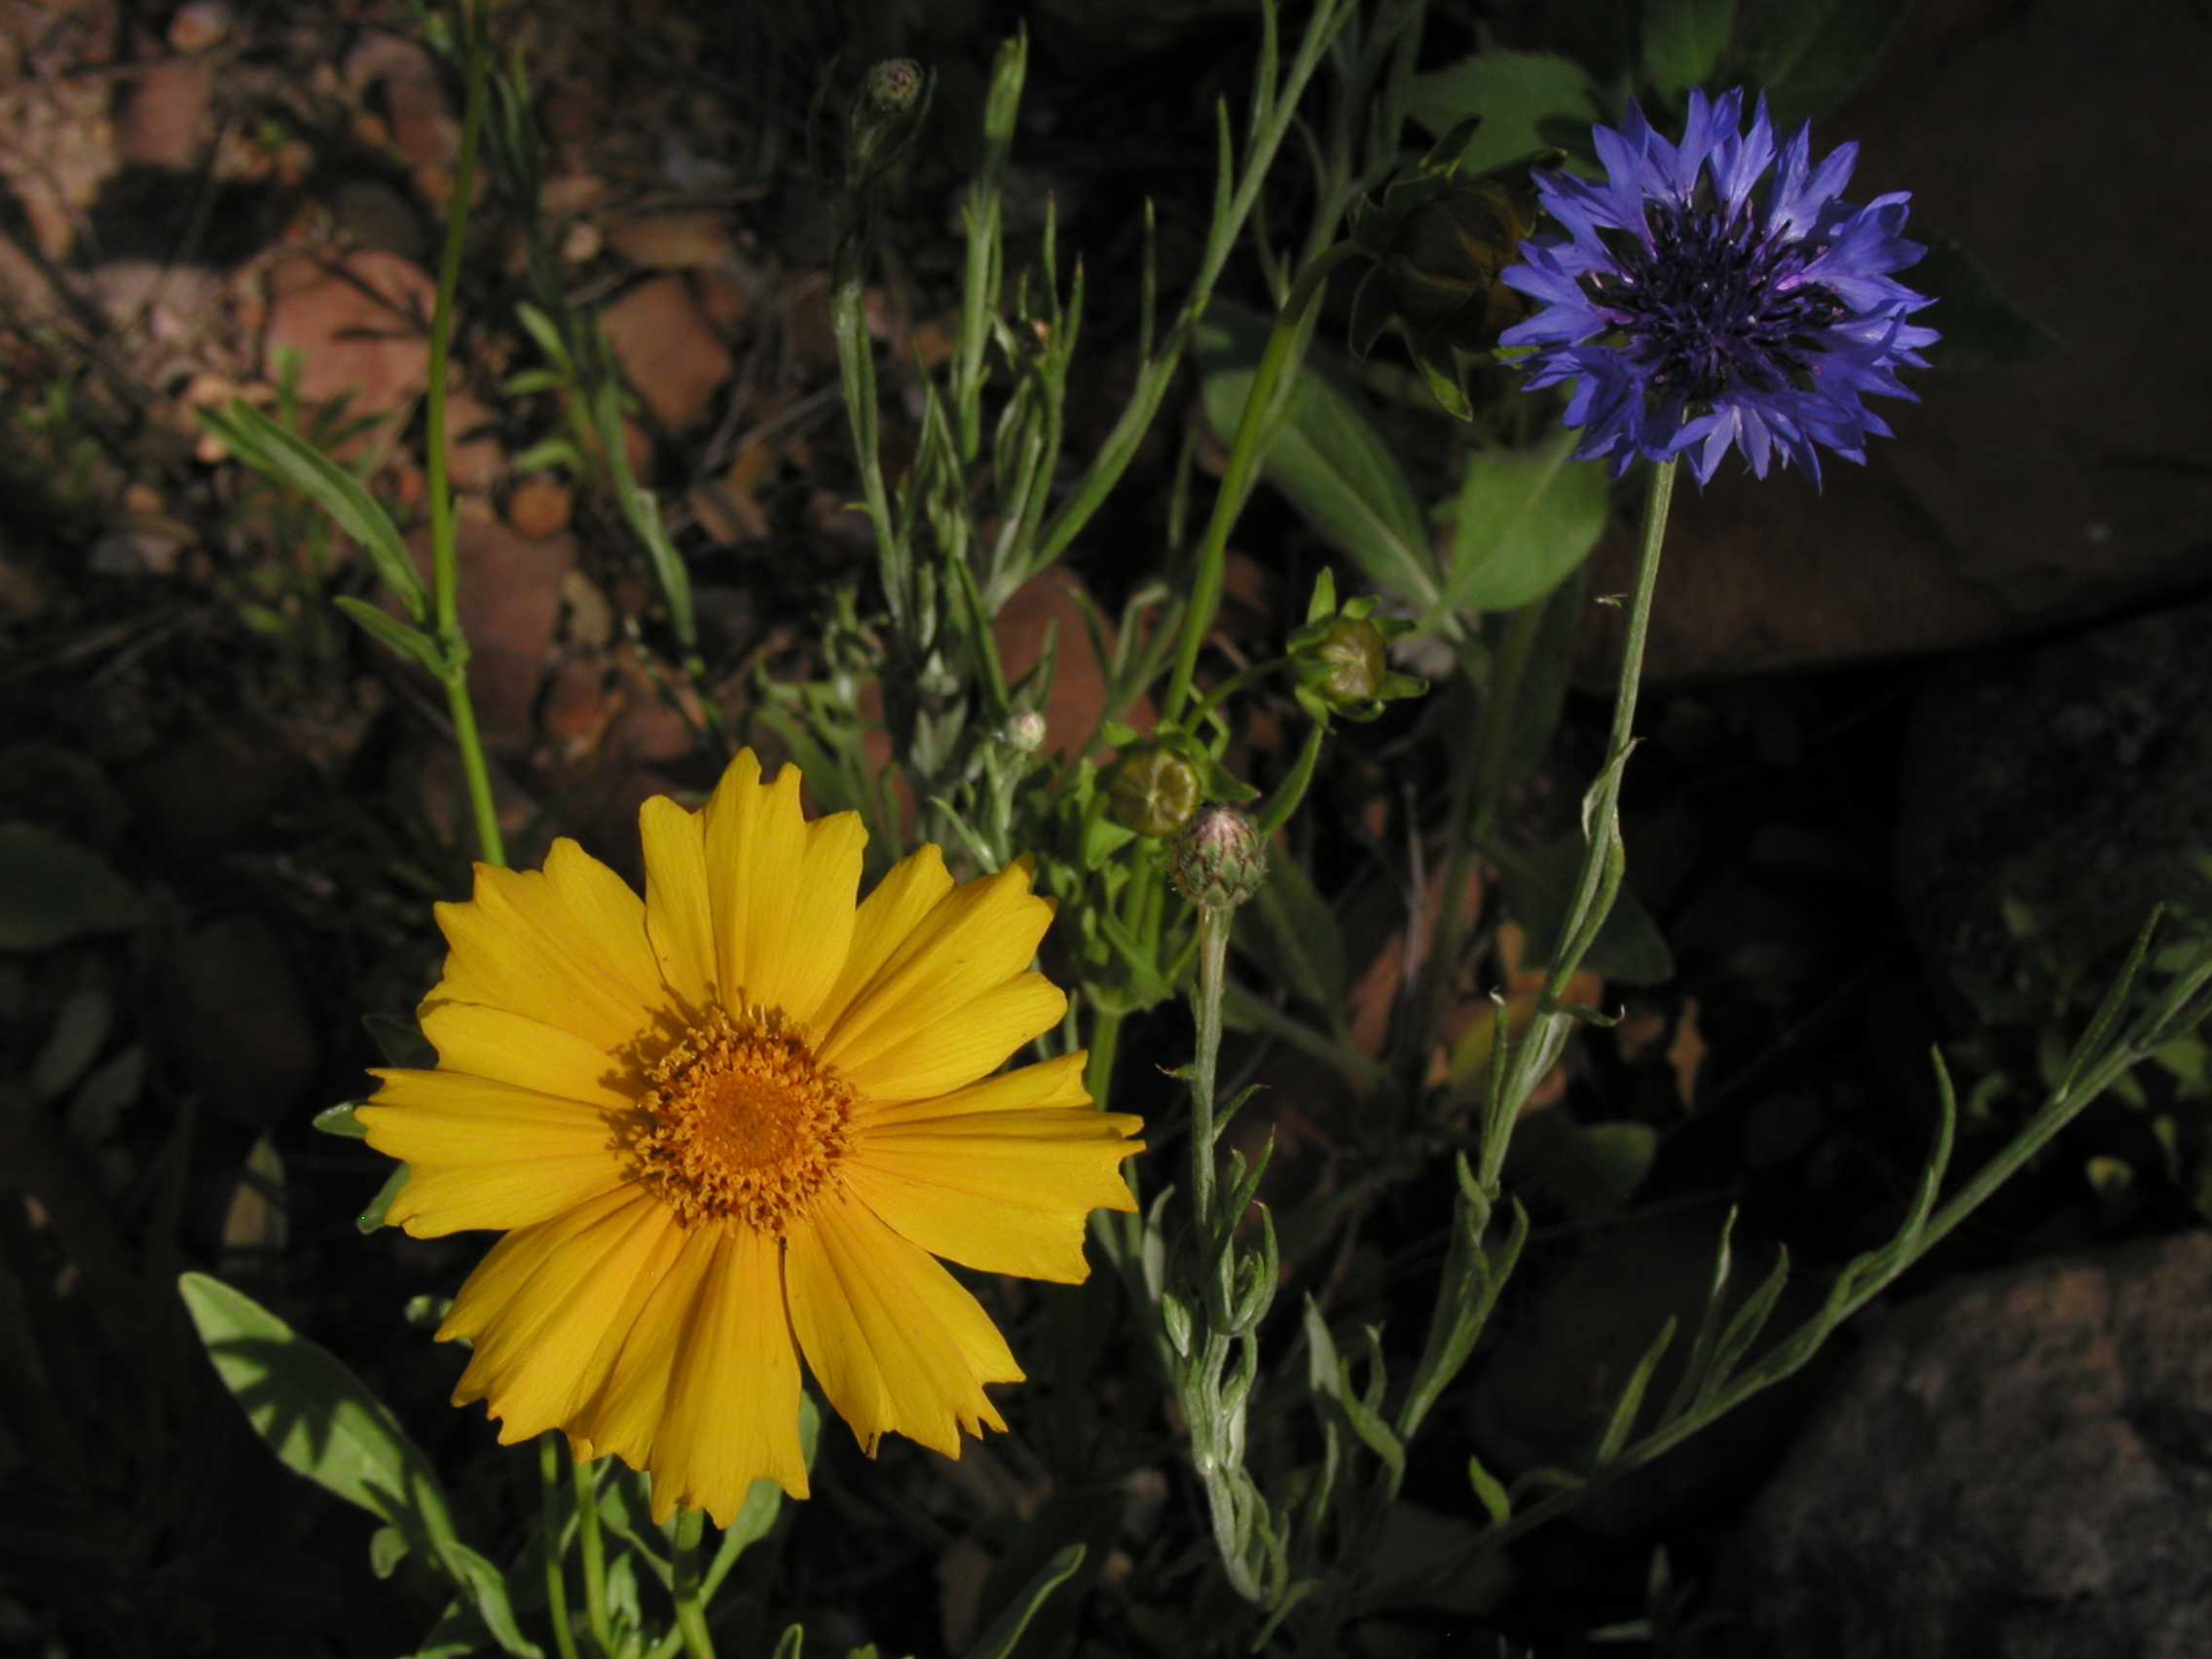
nature, plant, flower, petal, daisy, botany, yellow, flora, wildflower, strawberryaz, macro photography, flowering plant, daisy family, annual plant, land plant